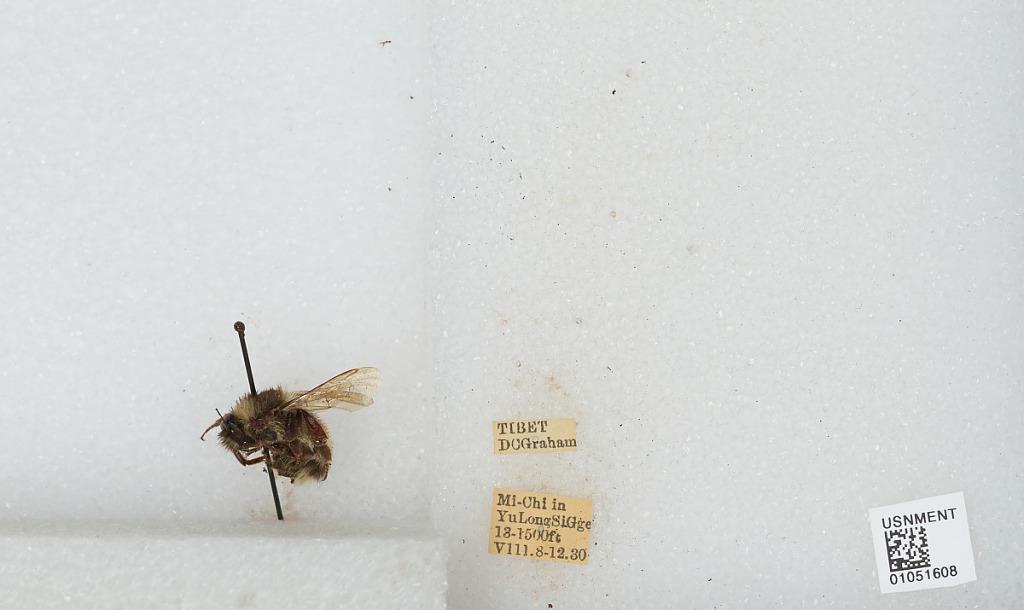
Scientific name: Bombus sp.
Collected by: D. Graham
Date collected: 1930-8-8
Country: China
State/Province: Tibet Autonomous Region
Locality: Mi-Chi in Yu Long Si Gorge